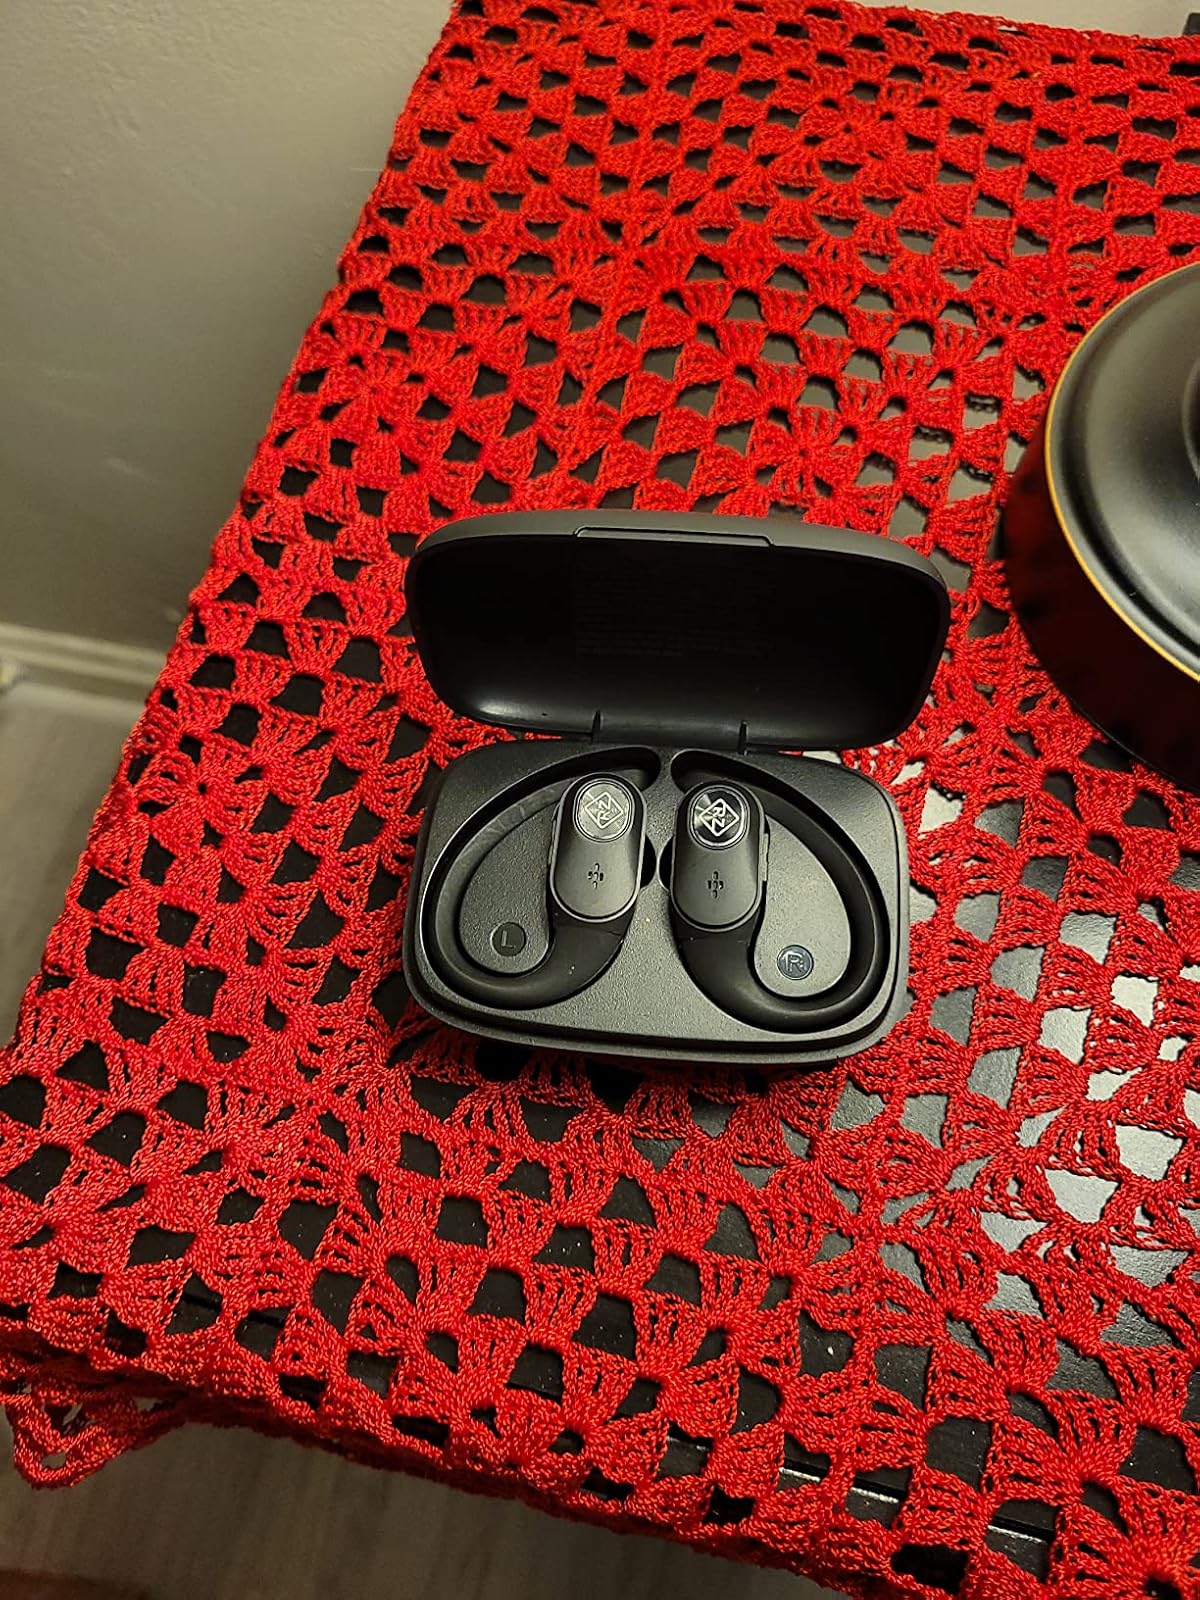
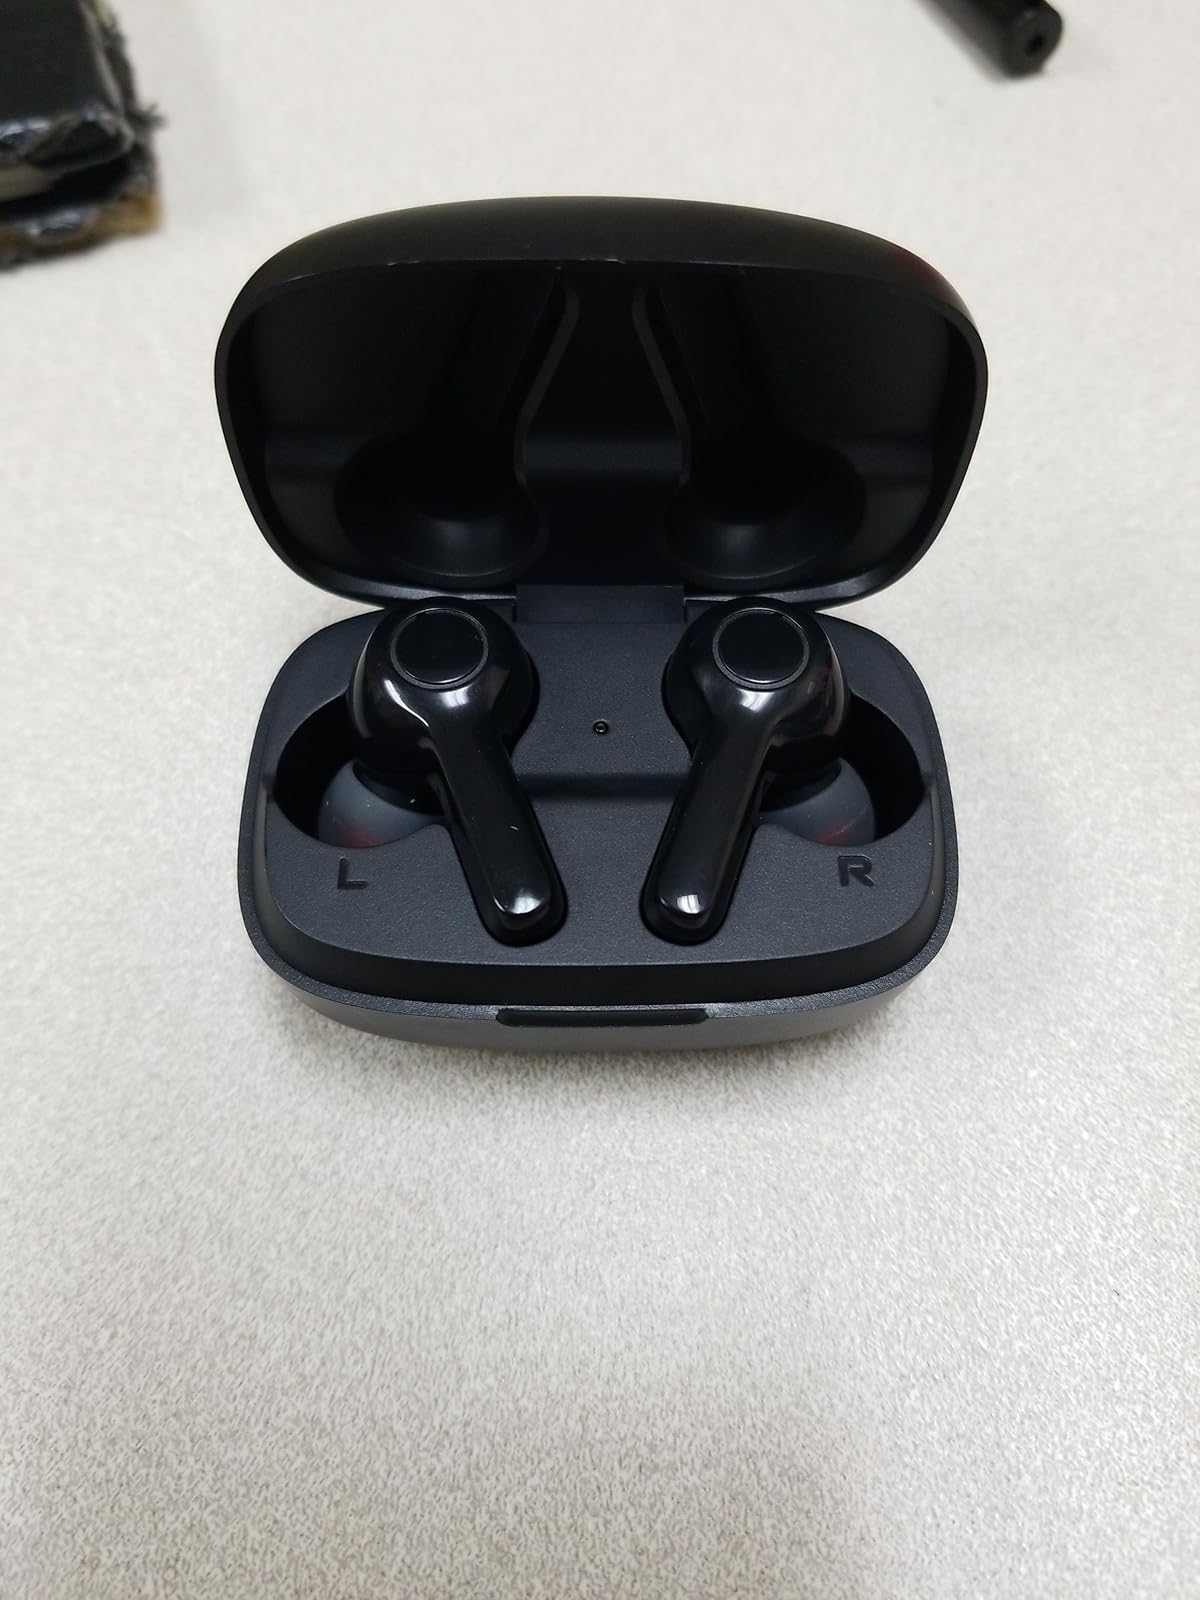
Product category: earbuds
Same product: no